Mamie Van Doren

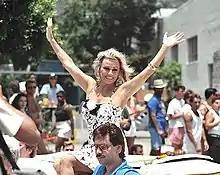
Van Doren at a gay pride parade in Los Angeles in 1987

As stated by Van Doren in her autobiography, "Playing the Field", Van Doren decided to do a scene from "The Big Knife" for her Paramount screen test. Van Doren later stated that during the audition, "I played the scene with as much intensity as I had ever played a role, feeling the character's pain and anguish so acutely that it became my own.” After the audition, according to Van Doren, McHugh told her, "They're going to offer you a contract". However, Paramount made the decision to not sign Van Doren a few days later. Van Doren stated Paramount told her the reason was that she looked too similar to Marilyn Monroe. However, Van Doren believes that the reason she was not signed was because Parsons pressured Paramount into not signing her.